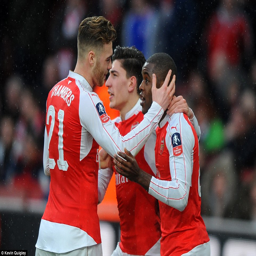
football player joins the celebrations after person scores his first goal for the defending champions